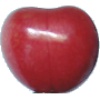
Label: Cherry 2